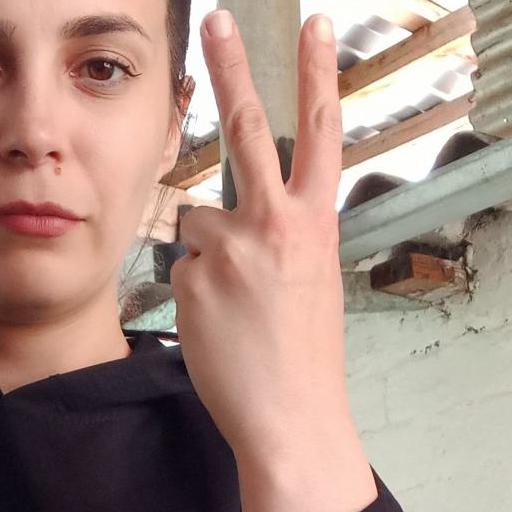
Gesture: peace_inverted